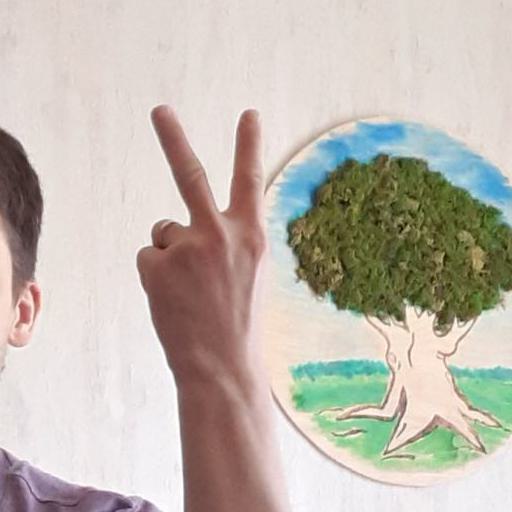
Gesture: peace_inverted